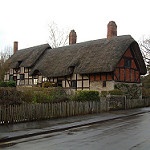
Scene: Outdoor